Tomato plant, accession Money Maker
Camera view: vertical (180 deg); turntable rotation: 120 degrees
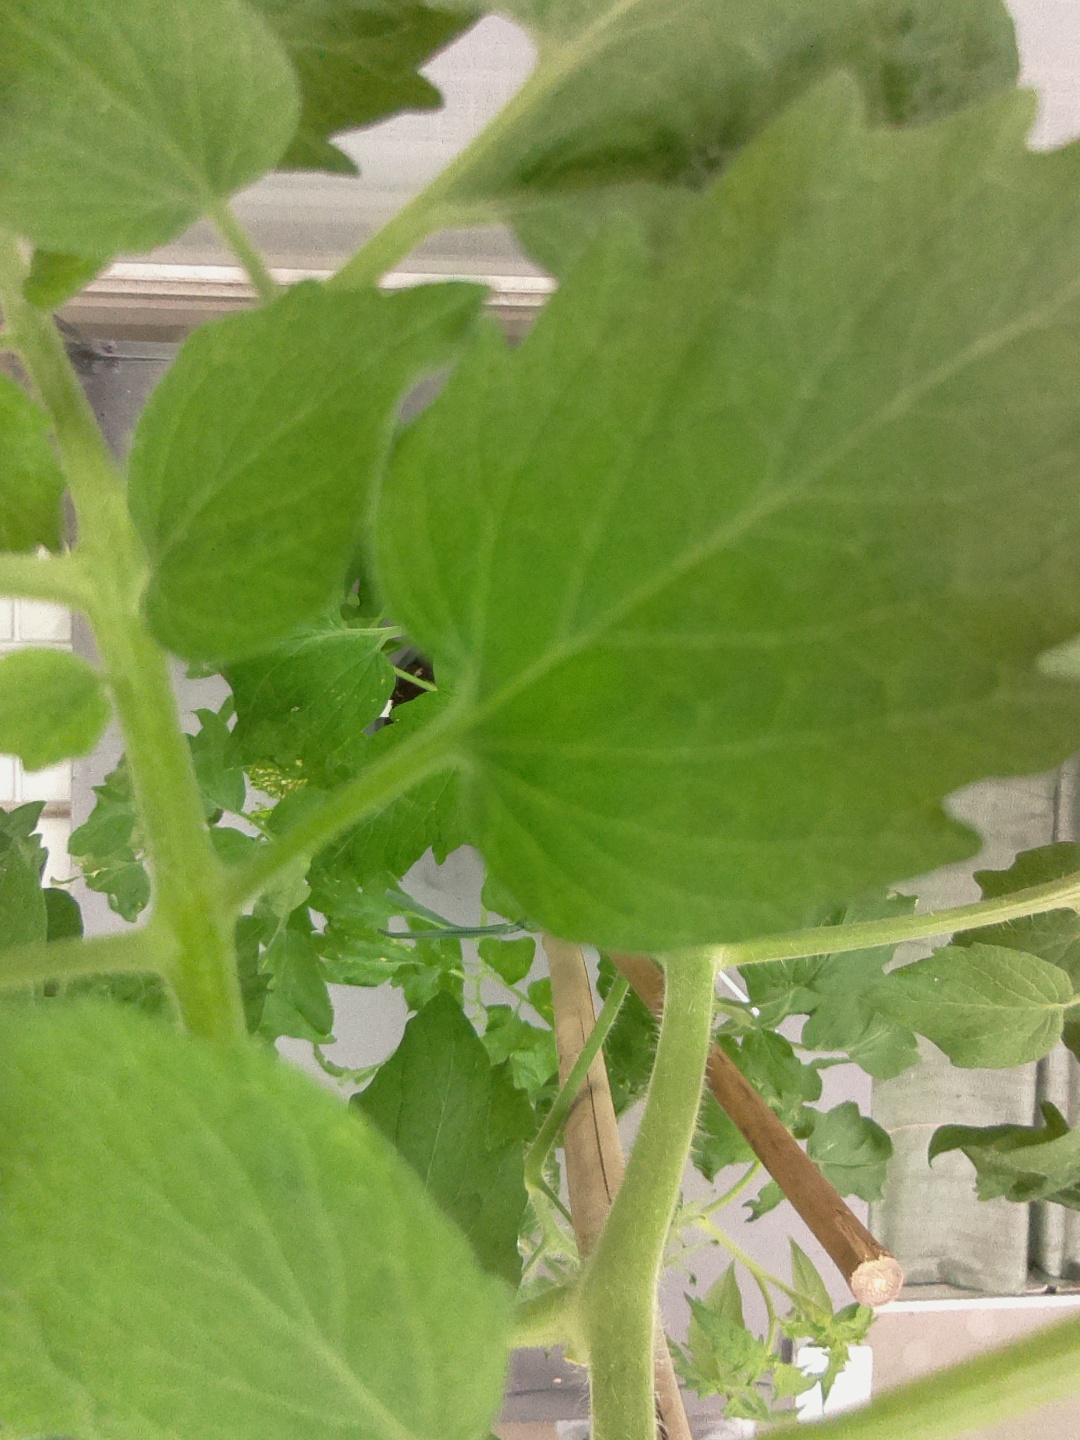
BBCH growth stage 70: Fruits at the main stem or branches visibles